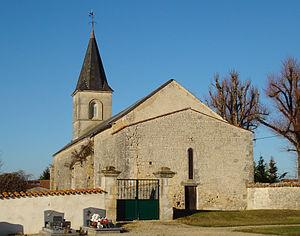
L'église de Saleignes en Charente-Maritime
Saleignes est une commune du sud-ouest de la France, située dans le département de la Charente-Maritime.